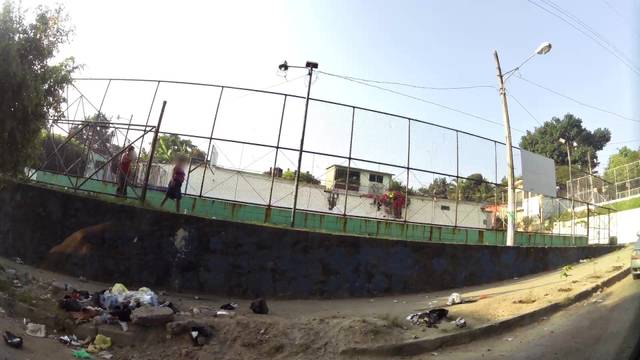
Region: El Salvador
Coordinates: 13.678, -89.202